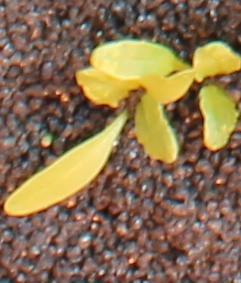
Label: Sugar beet